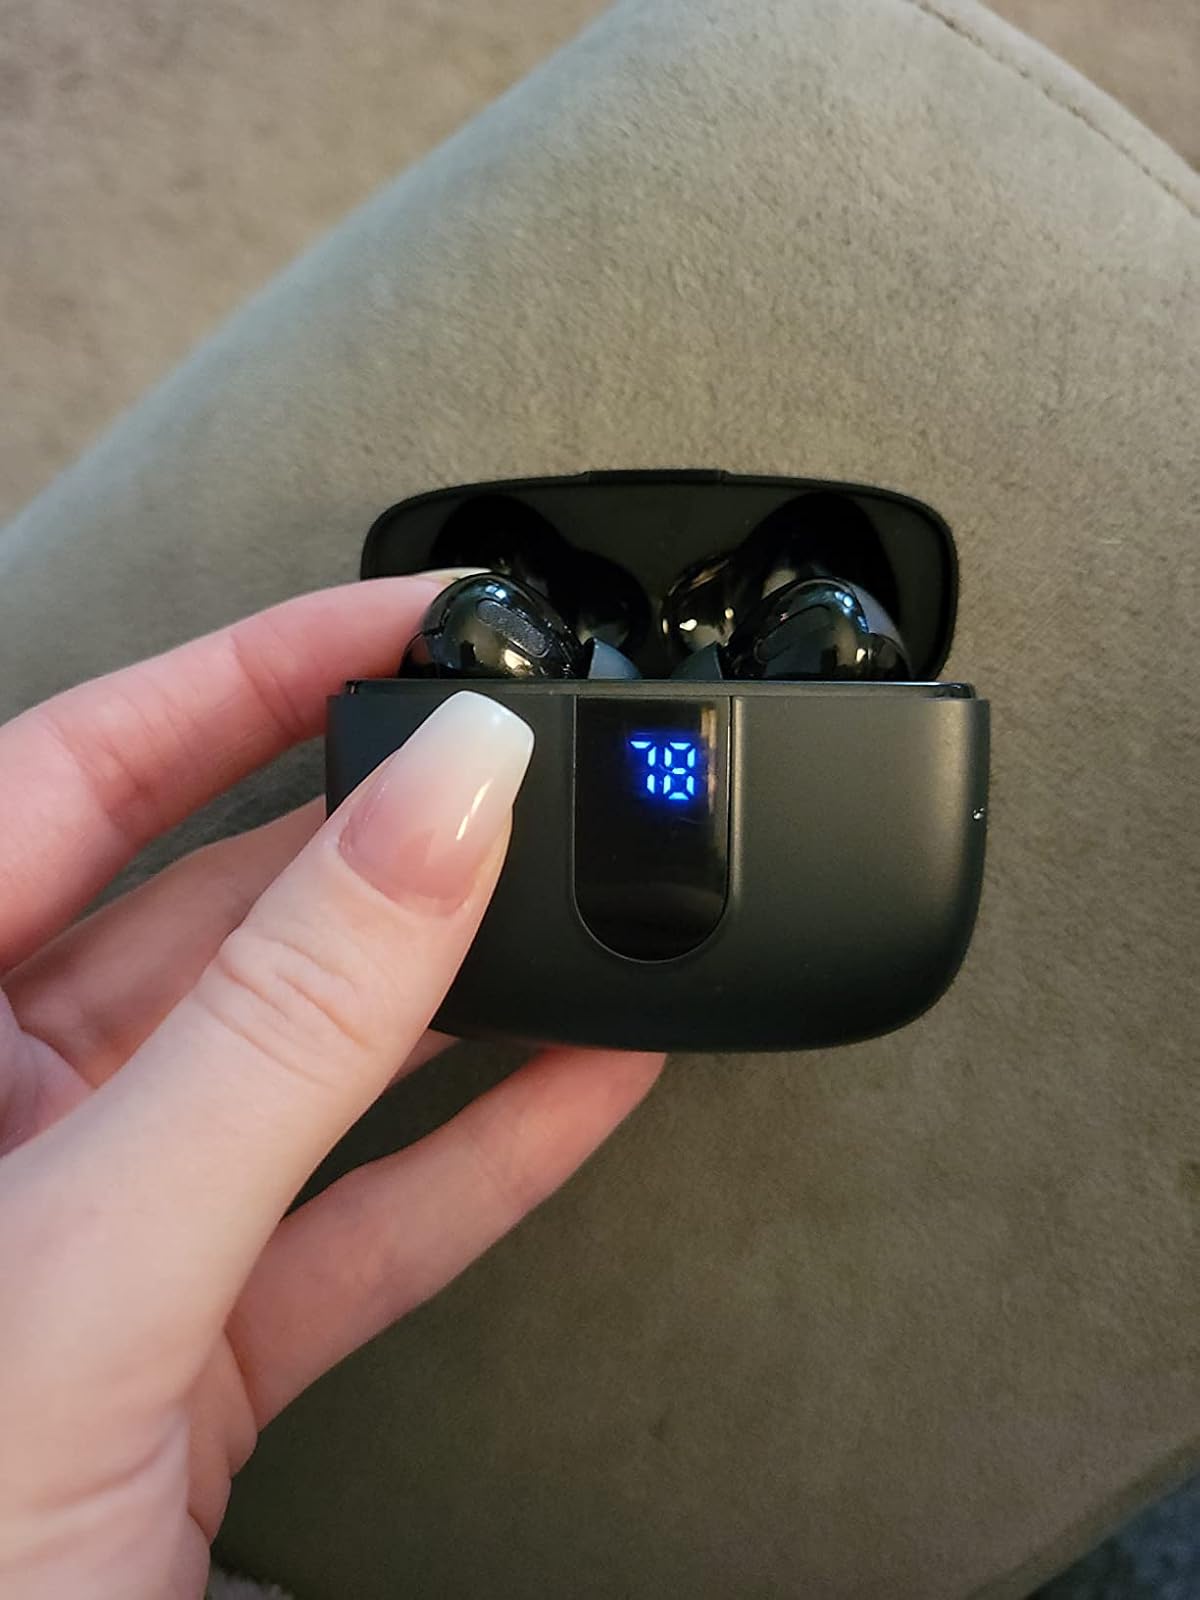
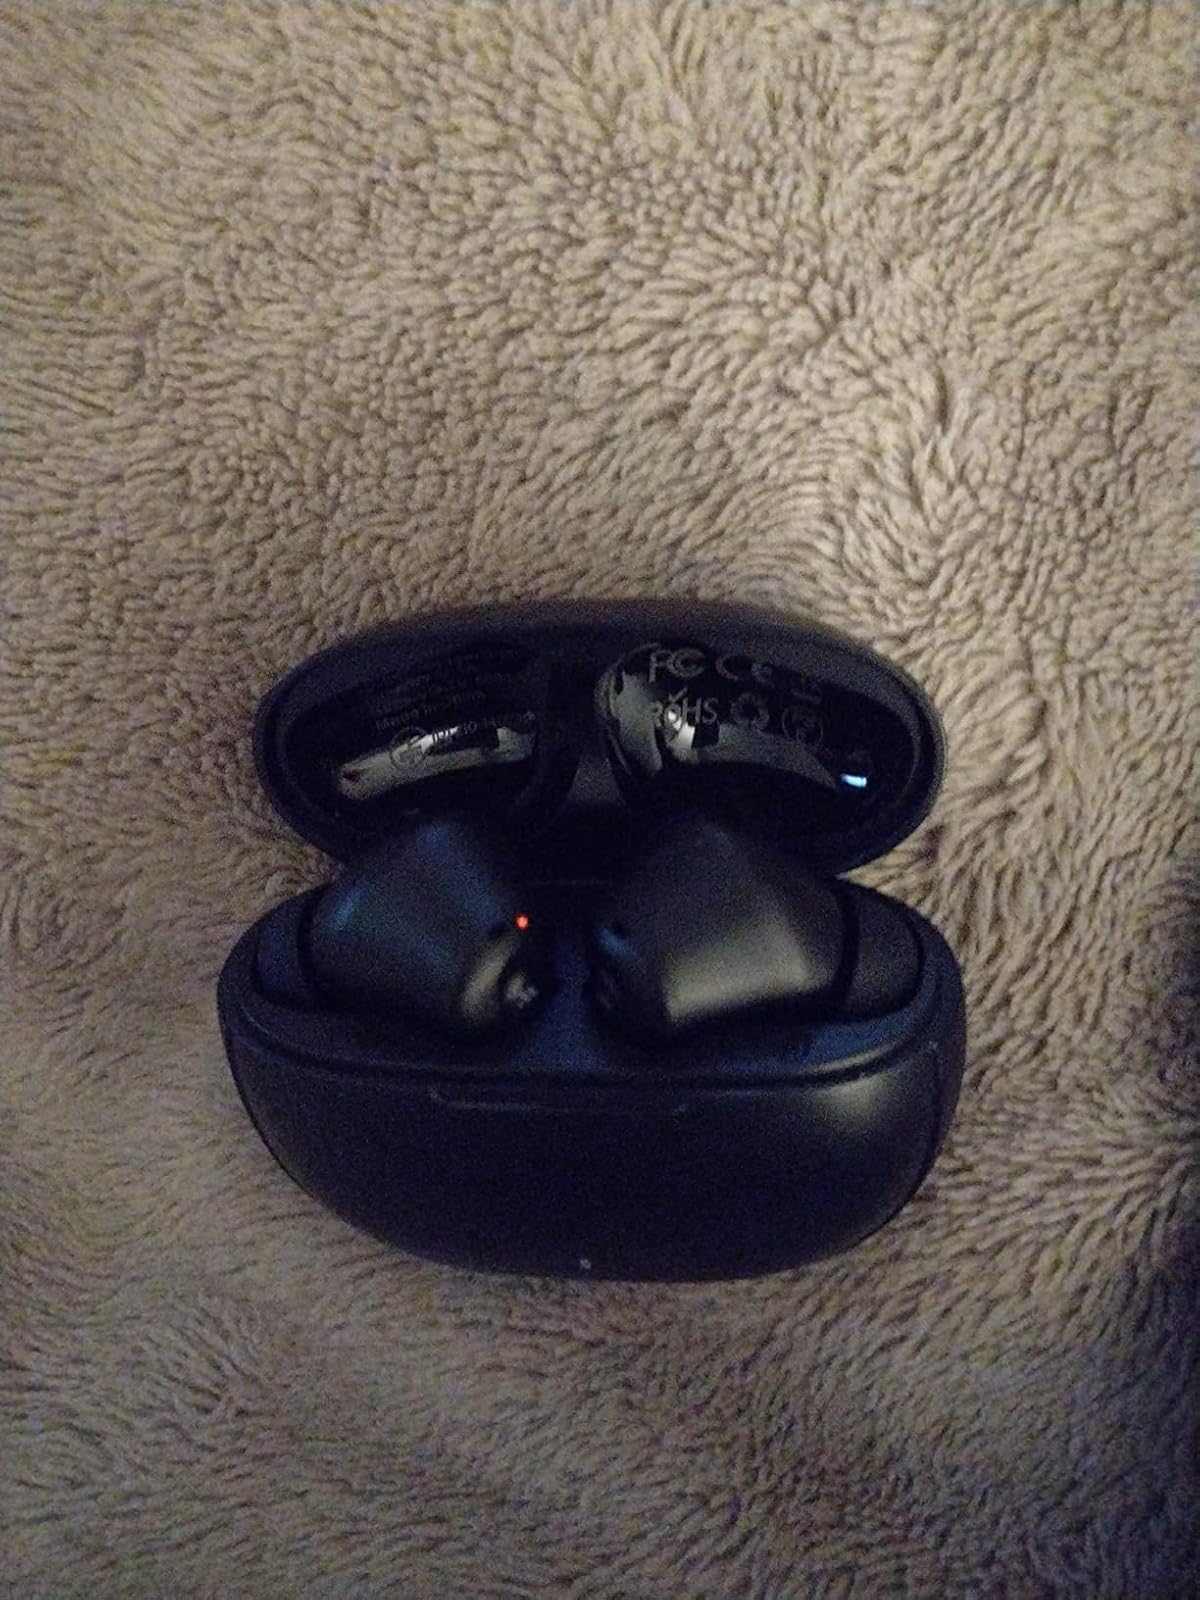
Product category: earbuds
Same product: no